MV Ancylus

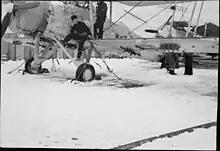
Two Fairey Swordfish on the snow-covered flight deck of the MV "Ancylus".

MV "Ancylus" was one of nine Anglo Saxon Royal Dutch/Shell oil tankers converted to become a Merchant Aircraft Carrier (MAC ship). The group is collectively known as the "Rapana" class.